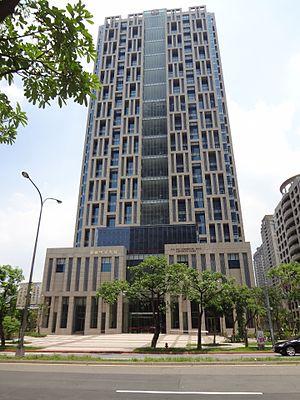
Depuis la construction du Taiwan Power Building en 1985, plus de 140 d'immeubles de 100 mètres de hauteur et plus ont été construits dans l'agglomération de Taipei à Taïwan.
Le Hua Nan Bank World Trade Building est un gratte-ciel de 154,5 mètres de hauteur construit de 2011 à 2014 à Taipei dans l'île de Taïwan.